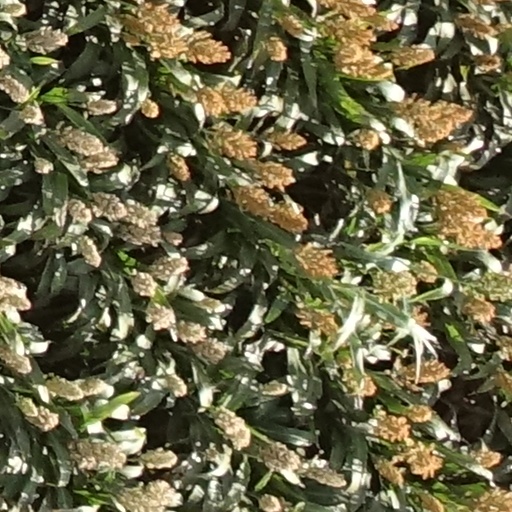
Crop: sorghum